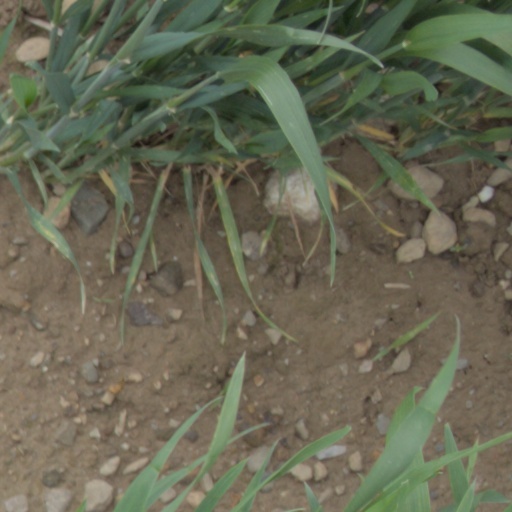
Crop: wheat